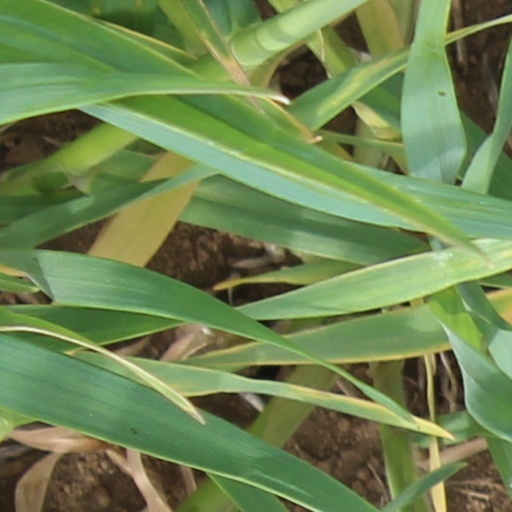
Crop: wheat